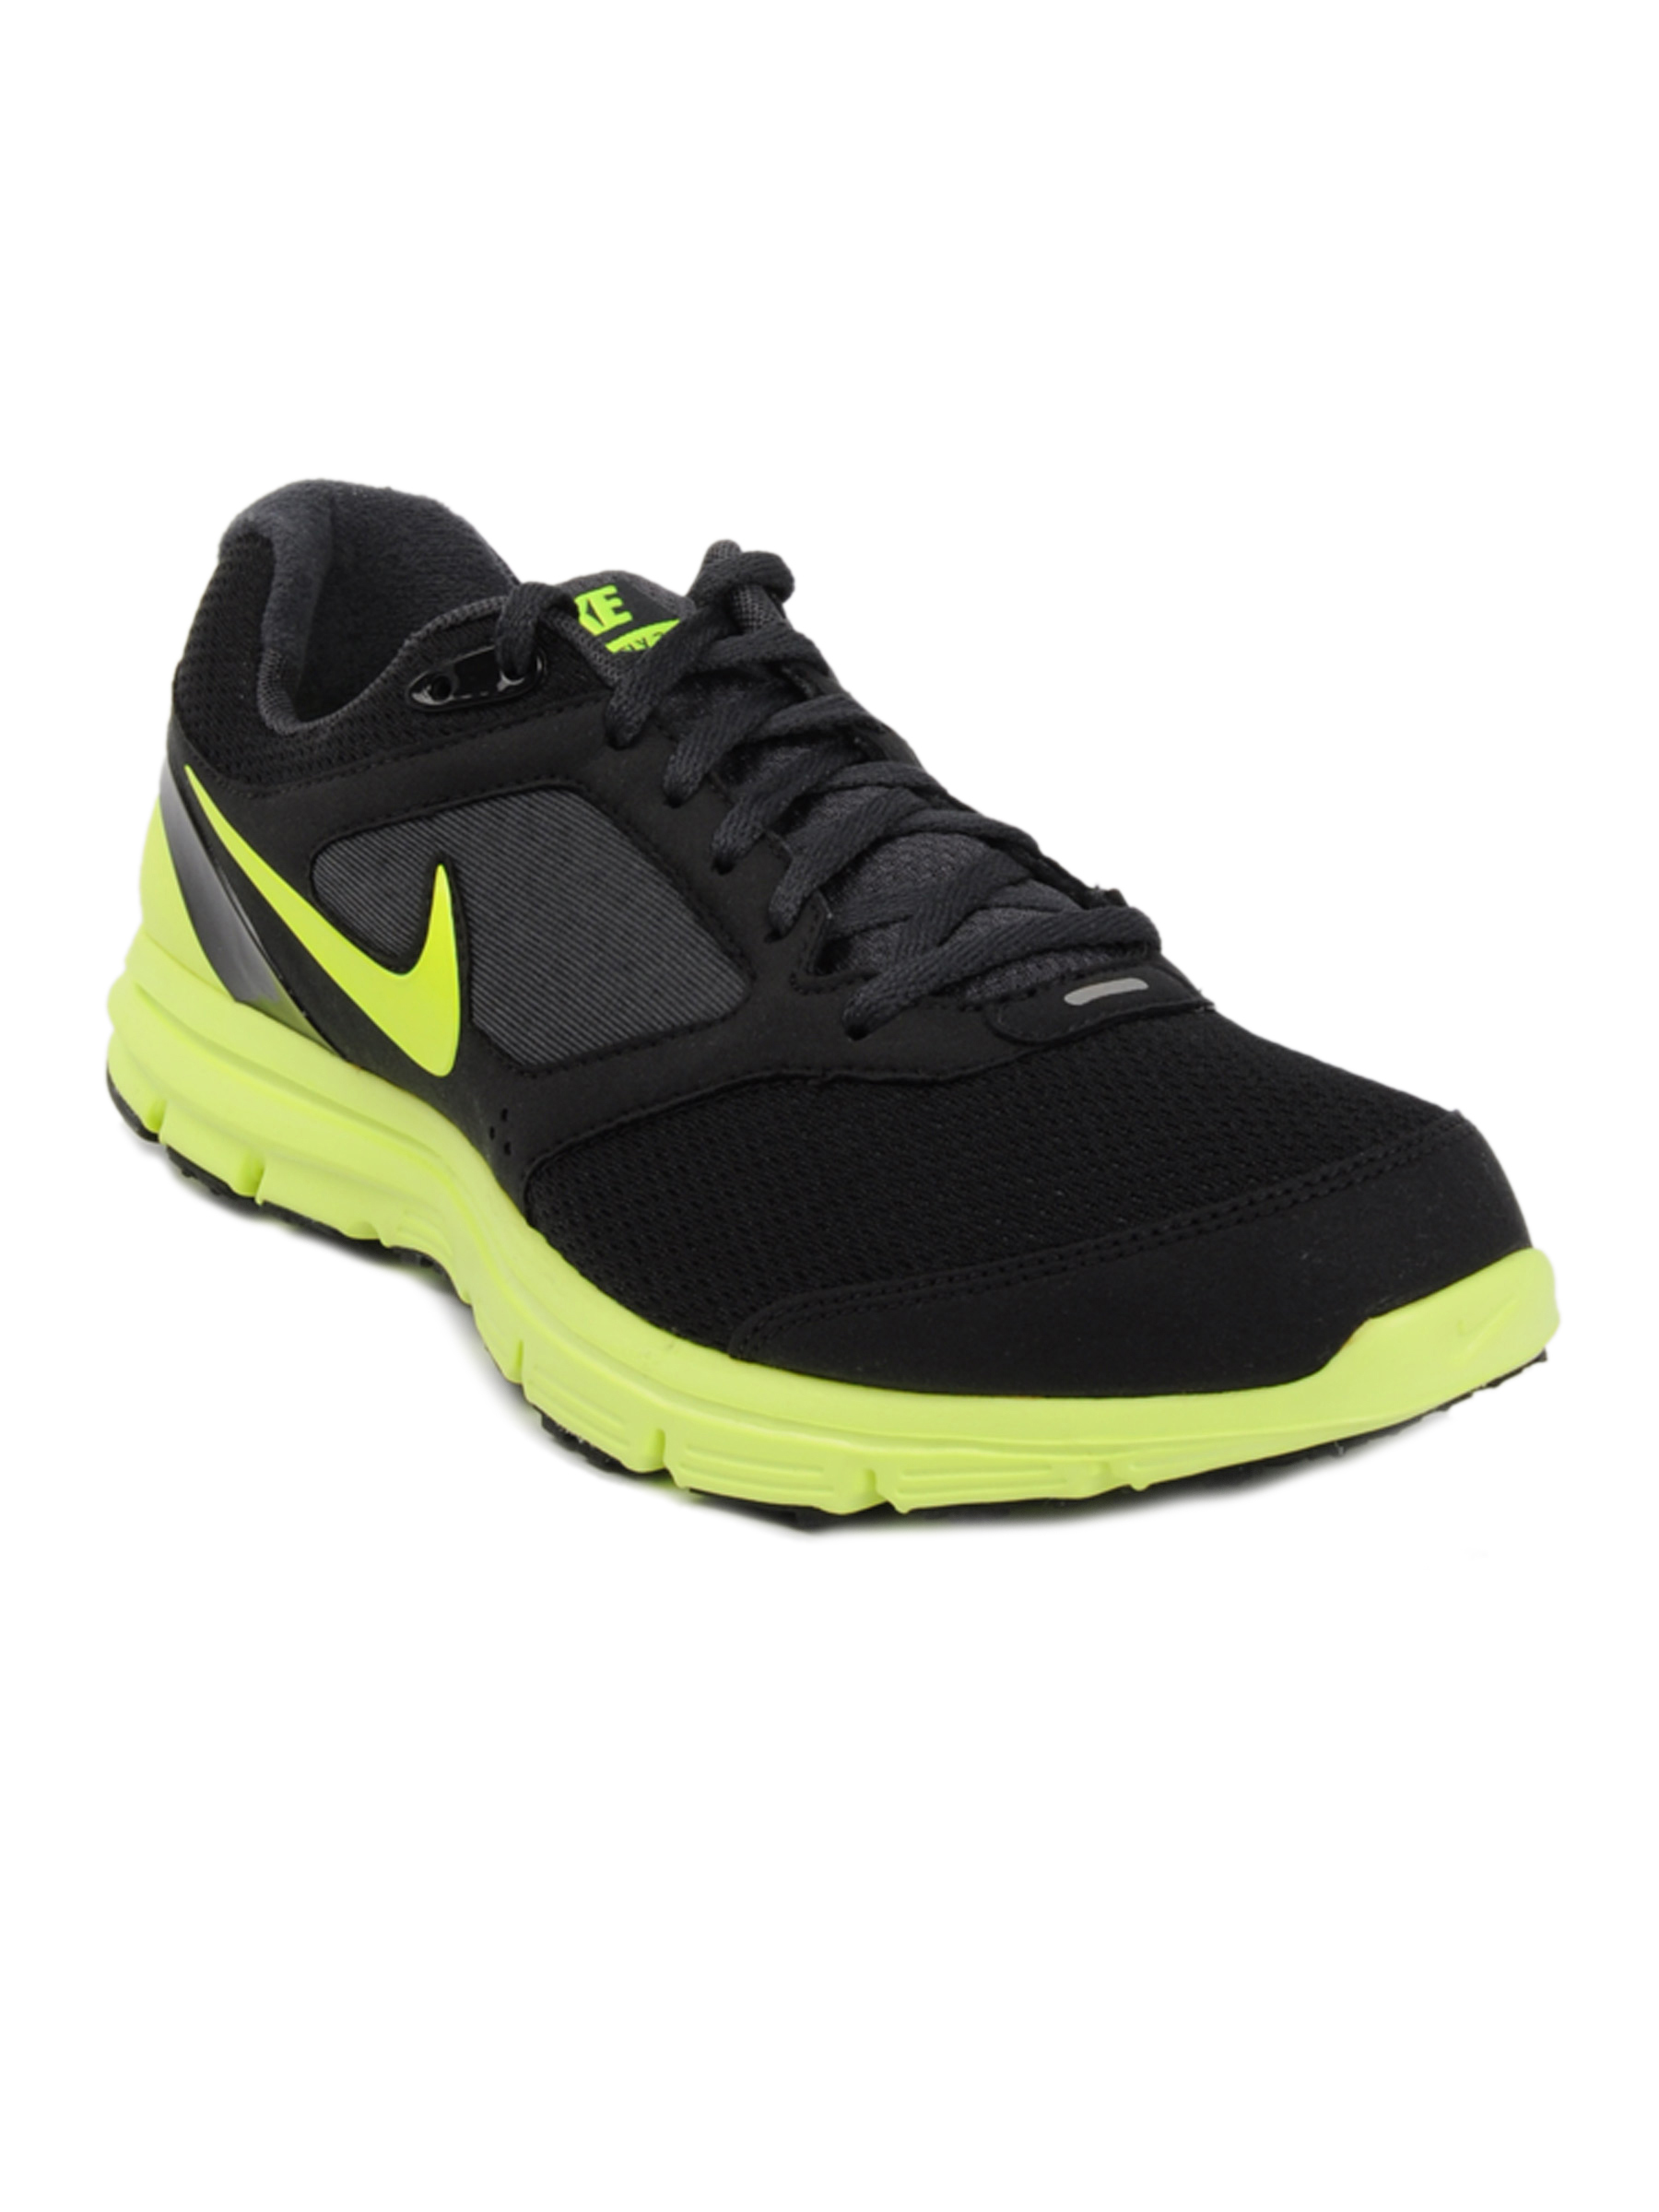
Nike Men Lunarfly Black Sports Shoes
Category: Footwear / Shoes / Sports Shoes
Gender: Men
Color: Black
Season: Fall 2011
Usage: Sports